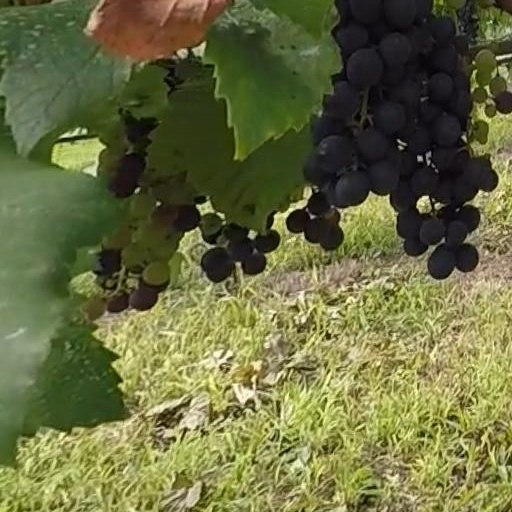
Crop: grape